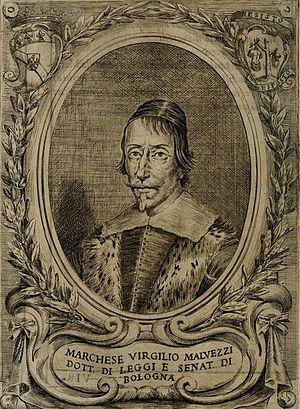
Virgilio Malvezzi né en 1595 à Bologne et mort en 11 août 1654 à Castel Guelfo di Bologna, est un écrivain, homme politique et historien italien.